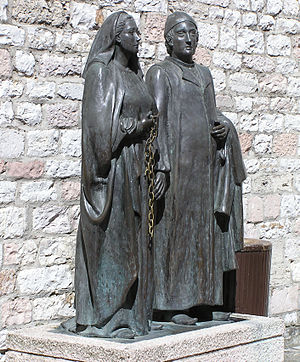
Frans af Assisi / Barndom og ungdom
Frans' forældre, statue i Assisi.
Frans af Assisi, er grundlæggeren af Franciskanerordenen. Den nuværende pave, Frans, har taget navn efter ham.